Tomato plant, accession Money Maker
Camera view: bottom (45 deg); turntable rotation: 120 degrees
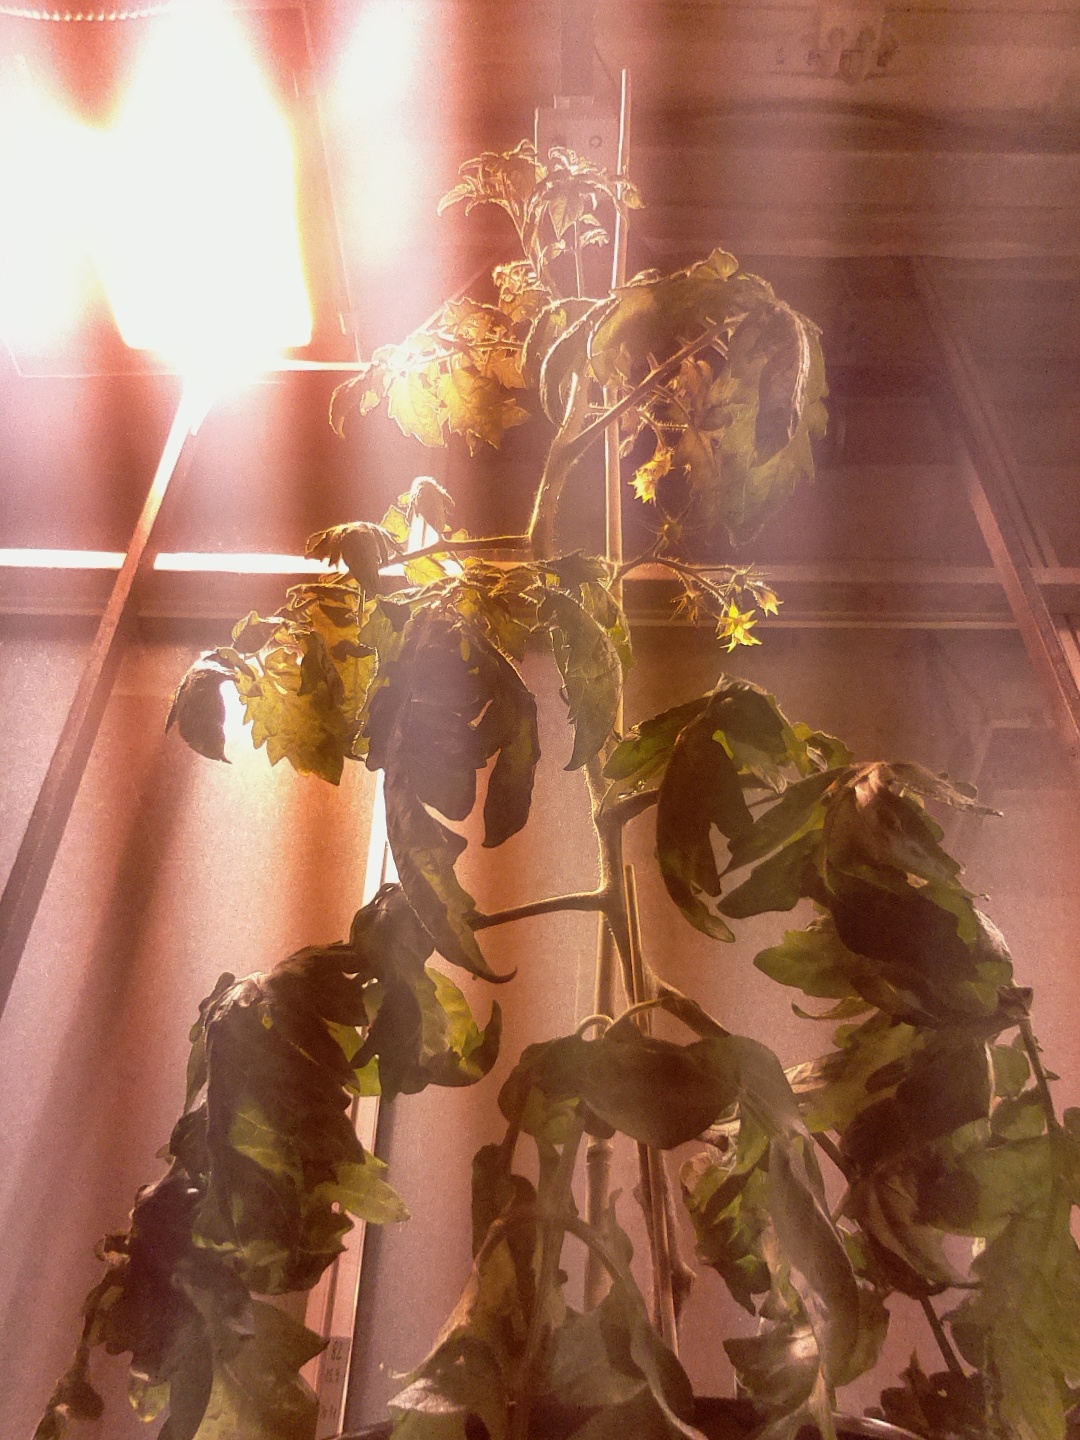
BBCH growth stage 69: End of flowering, 90%-100% of flowers open, more petals falling